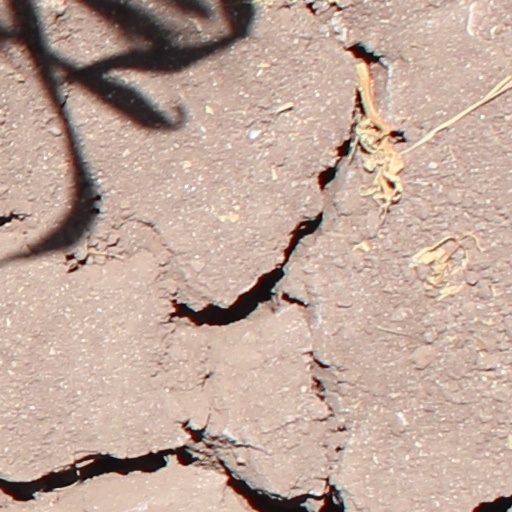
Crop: wheat